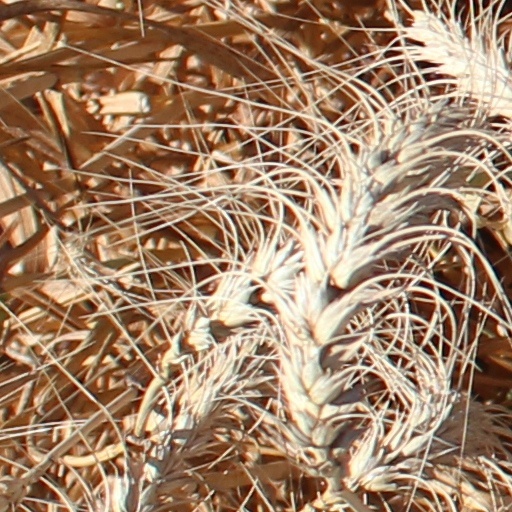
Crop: wheat